William S. Harney

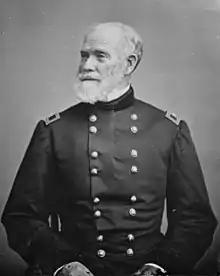
Bvt. Maj. Gen. William S. Harney

William Selby Harney (August 22, 1800 – May 9, 1889), otherwise known among the Lakota as "Woman Killer" and "Mad Bear," was an American cavalry officer in the US Army, who became known during the Indian Wars and the Mexican–American War for his brutality and ruthlessness. One of five general officers (including Winfield Scott, David Twiggs, John Wool, and Joseph E. Johnston) in the US Army at the beginning of the American Civil War, he was removed from overseeing the Department of the West because of his Southern sympathies early in the war, although he kept Missouri from joining the Confederacy. Under President Andrew Johnson, he served on the Indian Peace Commission, negotiating in several treaties before spending his retirement partly in Missouri and partly trading reminiscences with Jefferson Davis and Ulysses S. Grant in Mississippi, eventually moving to Florida afterwards, where he spent the last few years of his life.